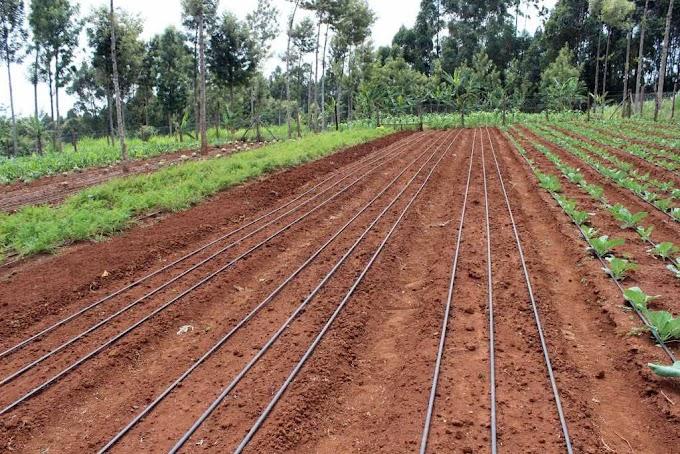
Hapa ni shambani ambapo umwagiliaji wa kisasa unaonekana hufanyika, mipira ikiwa imepitishwa kwa mistari katika sehemu zilizooteshwa mbogamboga, hivyo kufanya ardhi kuwa laini na kukua kwa urahisi. Nyuma yake kunaonekana kukiwa kuna miti mirefu na vichaka.

Shamba lililolimwa vizuri lina safu ndefu za mimea michanga. Mfumo wa umwagiliaji wa matone umeunganishwa, ukihakikisha  mimea imepata maji ya kutosha. Udongo unaonekana kua tayari kwa kilimo, ukiwa na mistari liyonyooka.